Answer in natural language. Considering the relative positions, where is Doorway (highlighted by a red box) with respect to Pillow (highlighted by a blue box)? Choose between the following options: left or right
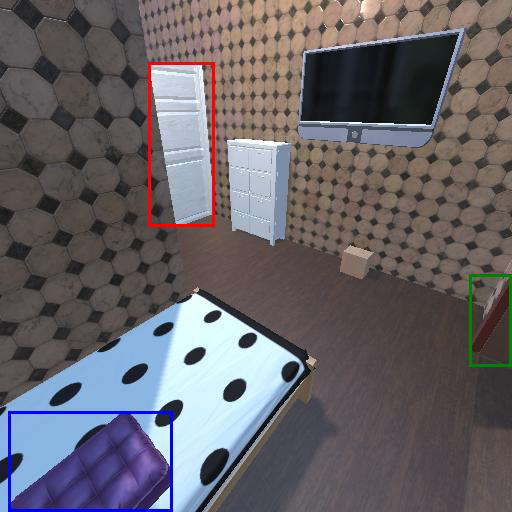
<answer>left</answer>